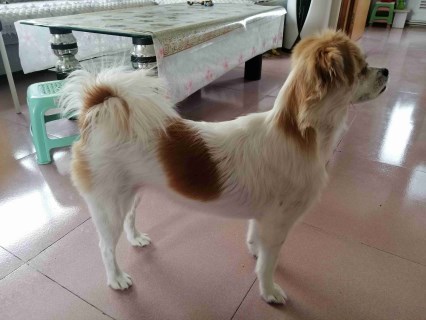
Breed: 806-n000129-papillon